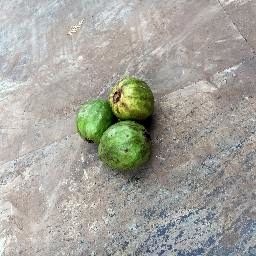
Fruit: Guava
Quality: Good